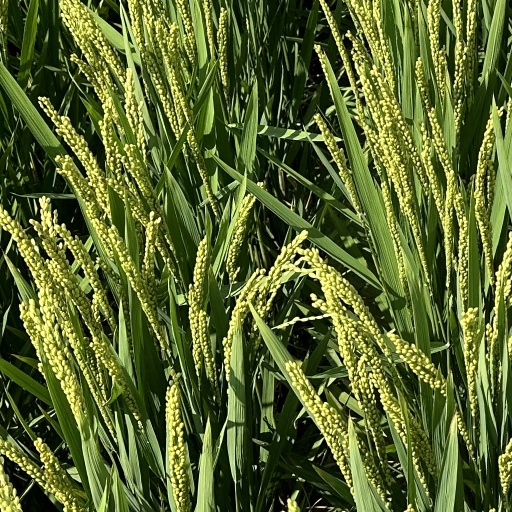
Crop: rice